Trolley buses in Vancouver

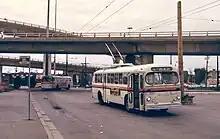
Two 1951 CCF–Brill T48 trolley buses at Marpole Loop in 1981

The service was provided by CCF–Brill trolley buses, with 82 model T44 vehicles acquired in 1947 and 1948, and 245 of the larger model T48 (and variants T48A and T48SP) acquired between 1949 and 1954. With the delivery of the last new Brill trolley bus, in January 1954, Vancouver had the largest trolley bus fleet in Canada at 327 units. The fleet later included 25 1947-built Pullman-Standard trolley buses acquired secondhand from Birmingham, Alabama, which entered service in March 1957. However, drivers considered the Pullmans awkward to operate, and the vehicles were found to be surplus to the company's needs; they were taken out of service in 1960 and scrapped in 1961. The BC government nationalized BCER in August 1961, replacing it with a new crown corporation named BC Hydro.